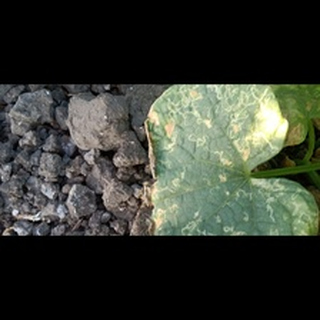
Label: diseased_cucumber